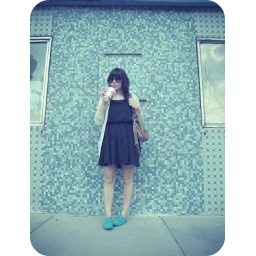
You need a smart dress and smart shoes for walking around downtown, don't you know